Answer in natural language. Which object is closer to the camera taking this photo, gray oval dog bed (highlighted by a red box) or brown square dining table (highlighted by a blue box)? Choose between the following options: brown square dining table (highlighted by a blue box) or gray oval dog bed (highlighted by a red box)
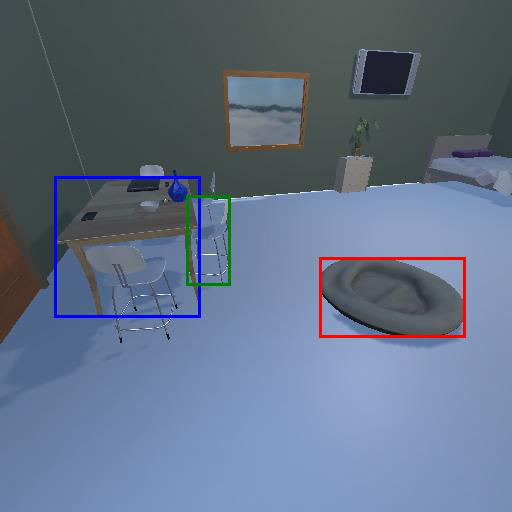
<answer>gray oval dog bed (highlighted by a red box)</answer>